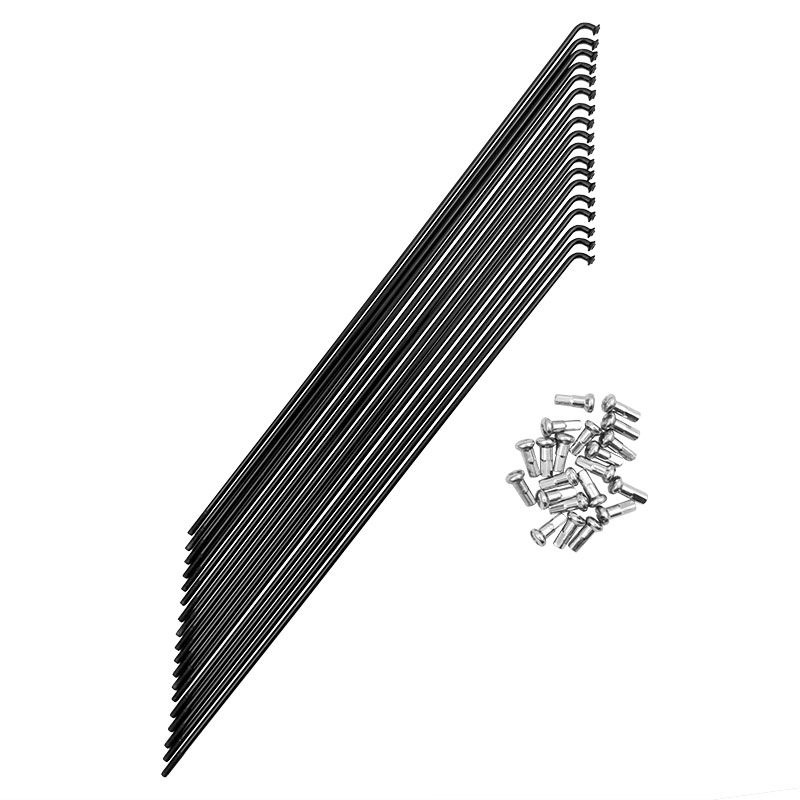
Raggio 272mm x 2mm in Acciaio Nero (Box 100 Pezzi)
Raggio 272mm x Diametro: 2mm in Acciaio Nero (Box 100 Pezzi) Nipples I nclusi MVTEK
Brand: MVTEK
Category: Sporting Goods > Outdoor Recreation > Cycling > Bicycle Parts > Bicycle Small Parts > Bicycle Spoke Nipples